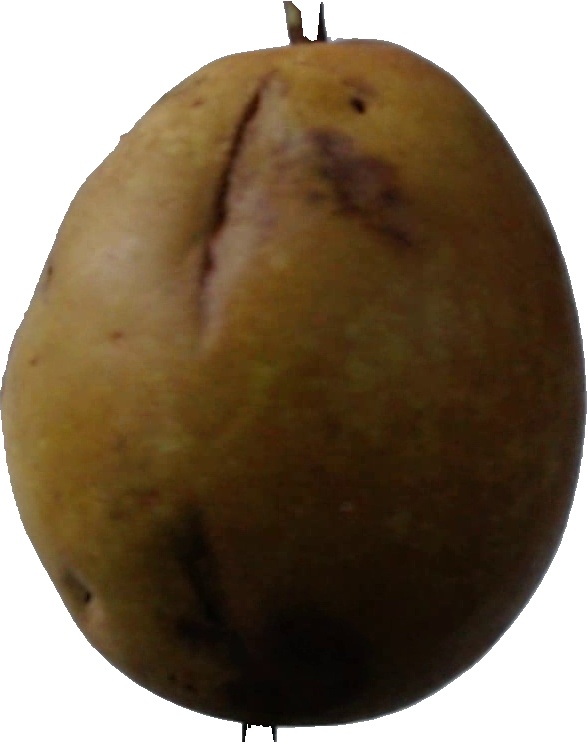
Label: pear_3